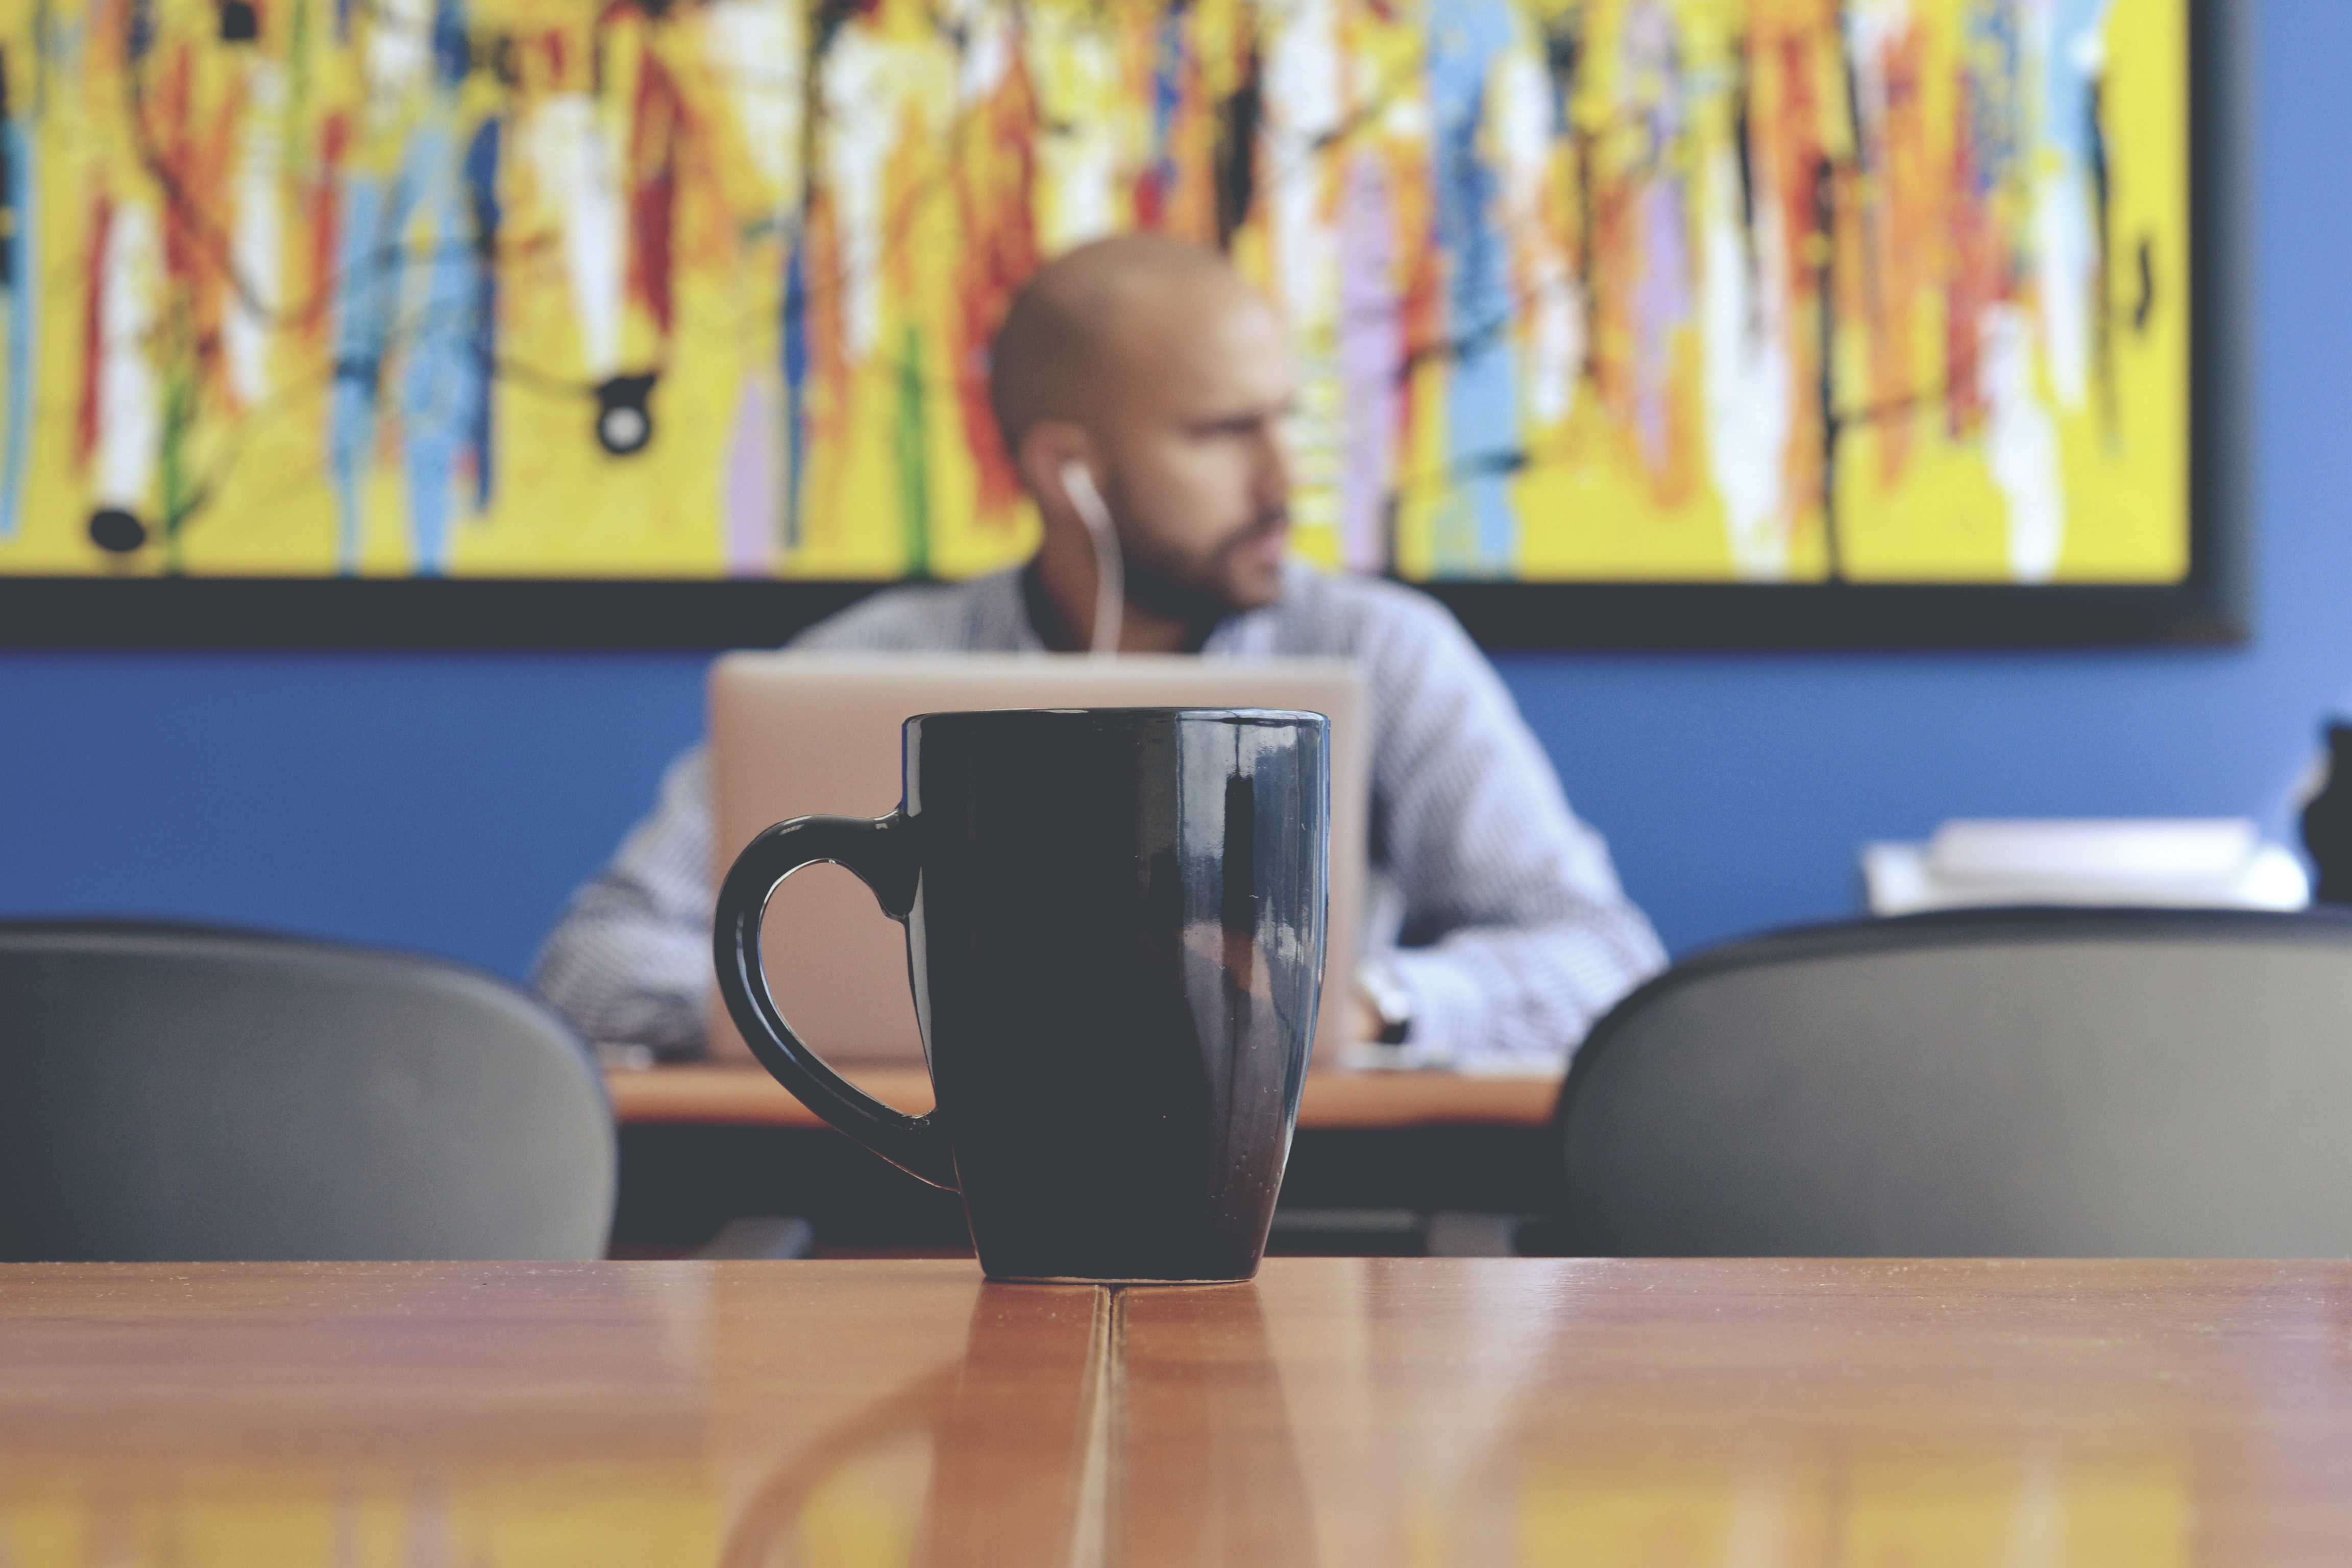
table, coffee, tea, cup, professional, room, mug, education, classroom, learning